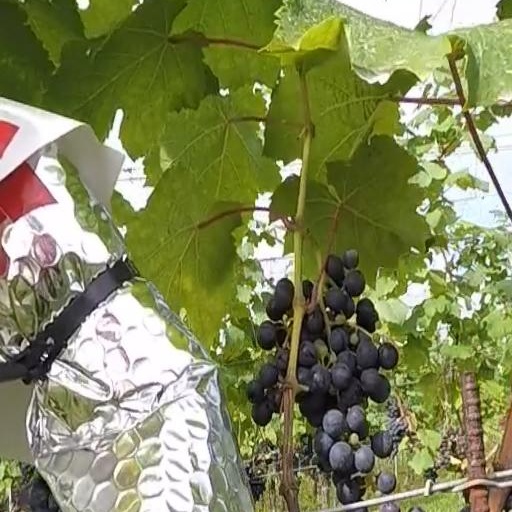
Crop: grape